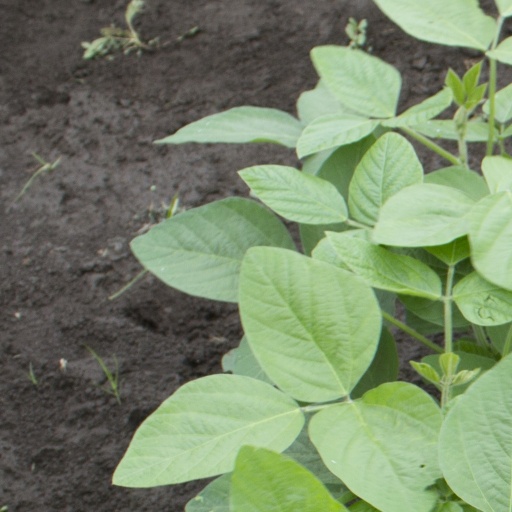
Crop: soybean